Rhind Mathematical Papyrus

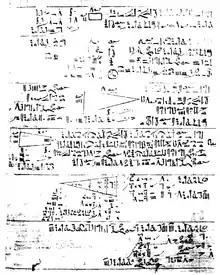
A portion of the Rhind Papyrus

The second part of the Rhind papyrus, being problems 41–59, 59B and 60, consists of geometry problems. Peet referred to these problems as "mensuration problems".